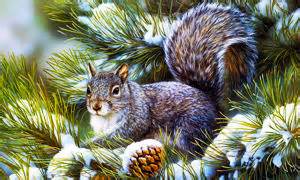
Label: scoiattolo